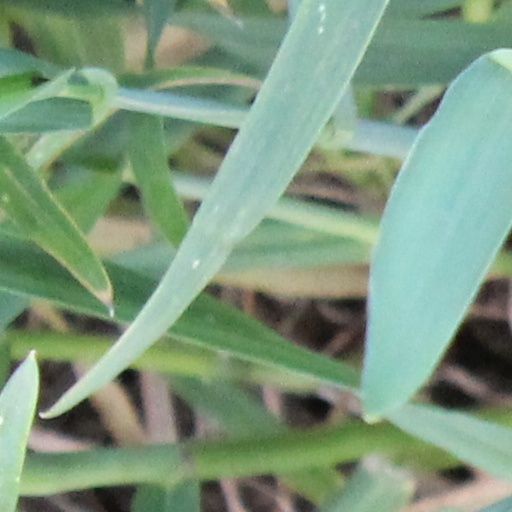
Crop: wheat